The Price of Everything

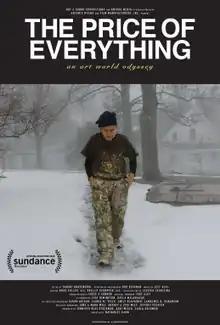
Film poster

The Price of Everything is a 2018 American documentary film directed by Nathaniel Kahn and produced by Jennifer Blei Stockman, Debi Wisch, Carla Solomon and Katharina Otto-Bernstein for HBO.